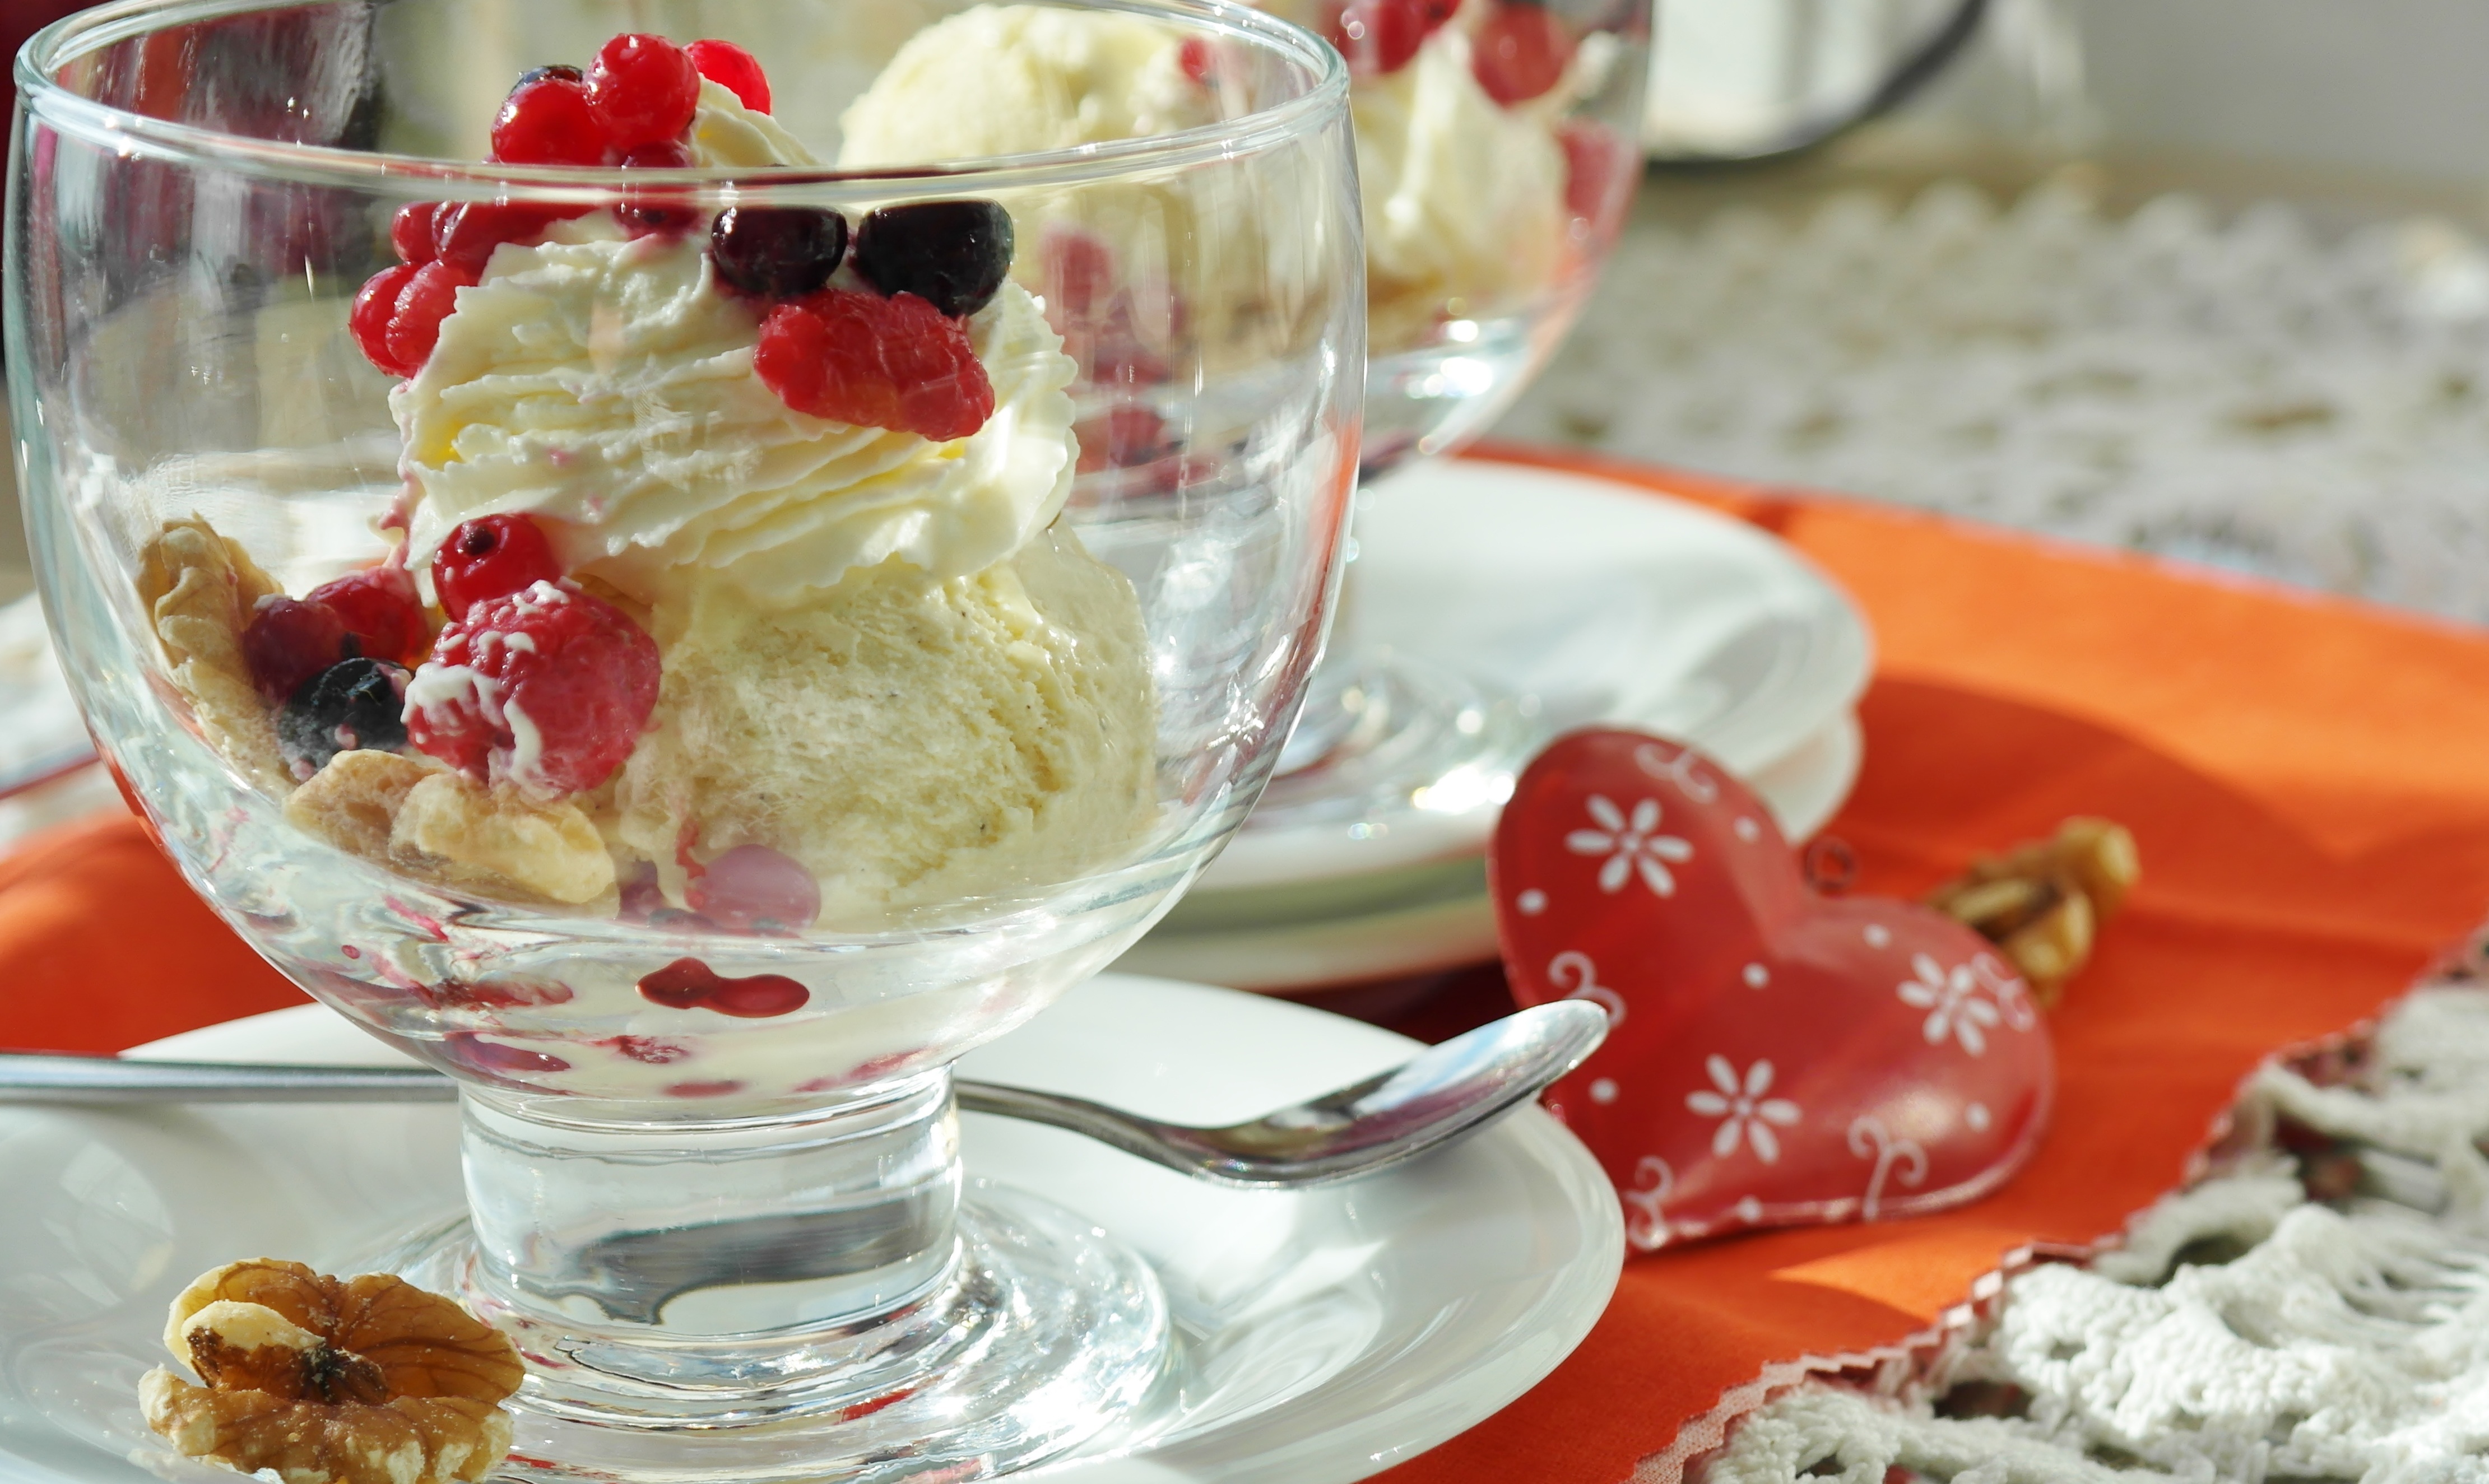
plant, fruit, sweet, glass, ice, decoration, dish, meal, food, produce, breakfast, ice cream, dessert, cuisine, cream, dairy product, strawberry, sweet dish, whipped cream, berries, fruits, strawberries, ice cream sundae, vanilla ice cream, parfait, mascarpone, pavlova